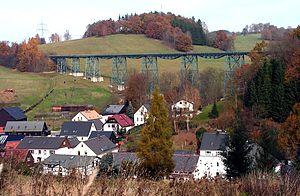
Le viaduc de Markersbach, dit aussi « Pont en allumettes » est un pont de chemin de fer, situé à Raschau-Markersbach en Allemagne.